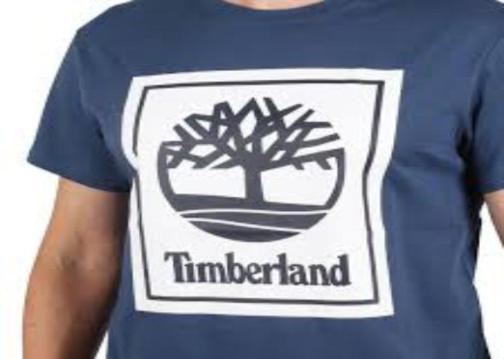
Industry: Clothes